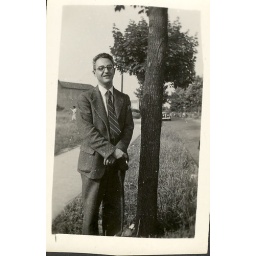
man standing under tree